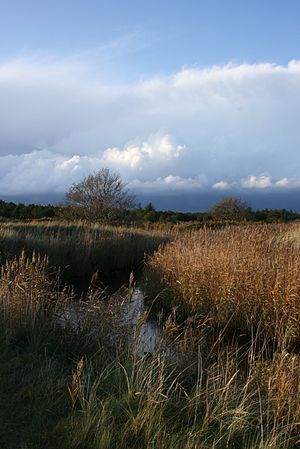
Naturtyper i Danmark / Havnære naturtyper
Flodmunding ved Kattegatkysten ved Ålbæk, Vendsyssel.
Åunding ud mod Kattegatkysten ved Ålbæk, Vendsyssel.
Det danske landskab er af Natura 2000 inddelt i naturtyper, der i en officiel klassifikation dels har en benævnelse, dels et kodenummer. I det følgende gengives en oversigt over de anerkendte naturtyper i Danmark.